Georges de Bazelaire

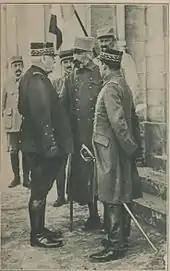
Bazelaire (in center) speaks with General Joseph Joffre (on left)

Georges de Bazelaire (January 30, 1858 – March 29, 1954) was a Major General in the French Army. During World War I, Bazelaire commanded the 135th Infantry Regiment, the 27th and 38th Infantry Divisions and the 7th Army Corps.